COVID-19 pandemic in Mexico

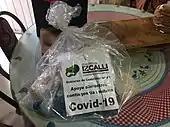
A food relief given in the State of Mexico by the municipality of Cuautitlán Izcalli to help during the pandemic

Hundreds of people, few wearing face masks or keeping a healthy distance, attended the "Gran Bailazo 2021" featuring Norteño and dancing in Vícam, Sonora on January 16–17. No one was charged, and another event is planned for February 13. Sonora is on Orange Alert and Mexico is experiencing the fourth highest levels of COVID-19 infections in the world.